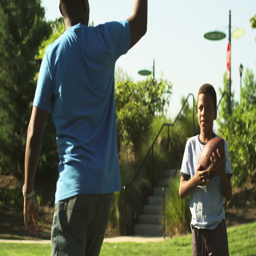
father and son give each other high five after a play .